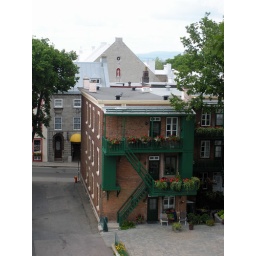
All the houses in old Quebec City have really pretty flower boxes.